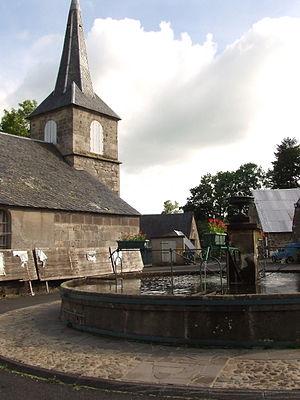
Fontaine et église de La Godivelle, département du Puy-de-Dôme, France.
La réserve naturelle nationale des sagnes de La Godivelle est une réserve naturelle nationale, créée le 27 juin 1975 afin de protéger 24 hectares de tourbières et divers habitats naturels de zone humide sur la commune de La Godivelle, dans le département du Puy-de-Dôme, en Auvergne.
La Godivelle est une commune française, située dans le département du Puy-de-Dôme en région Auvergne-Rhône-Alpes. C'est la commune la moins peuplée du département.